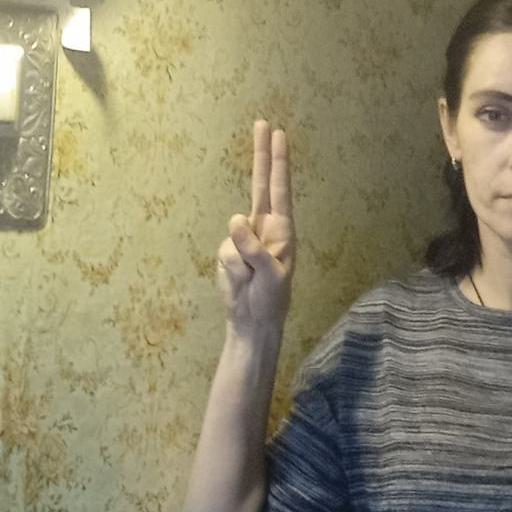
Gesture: two_up